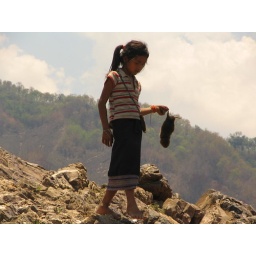
A little girl selling a dead animal by the Mekong